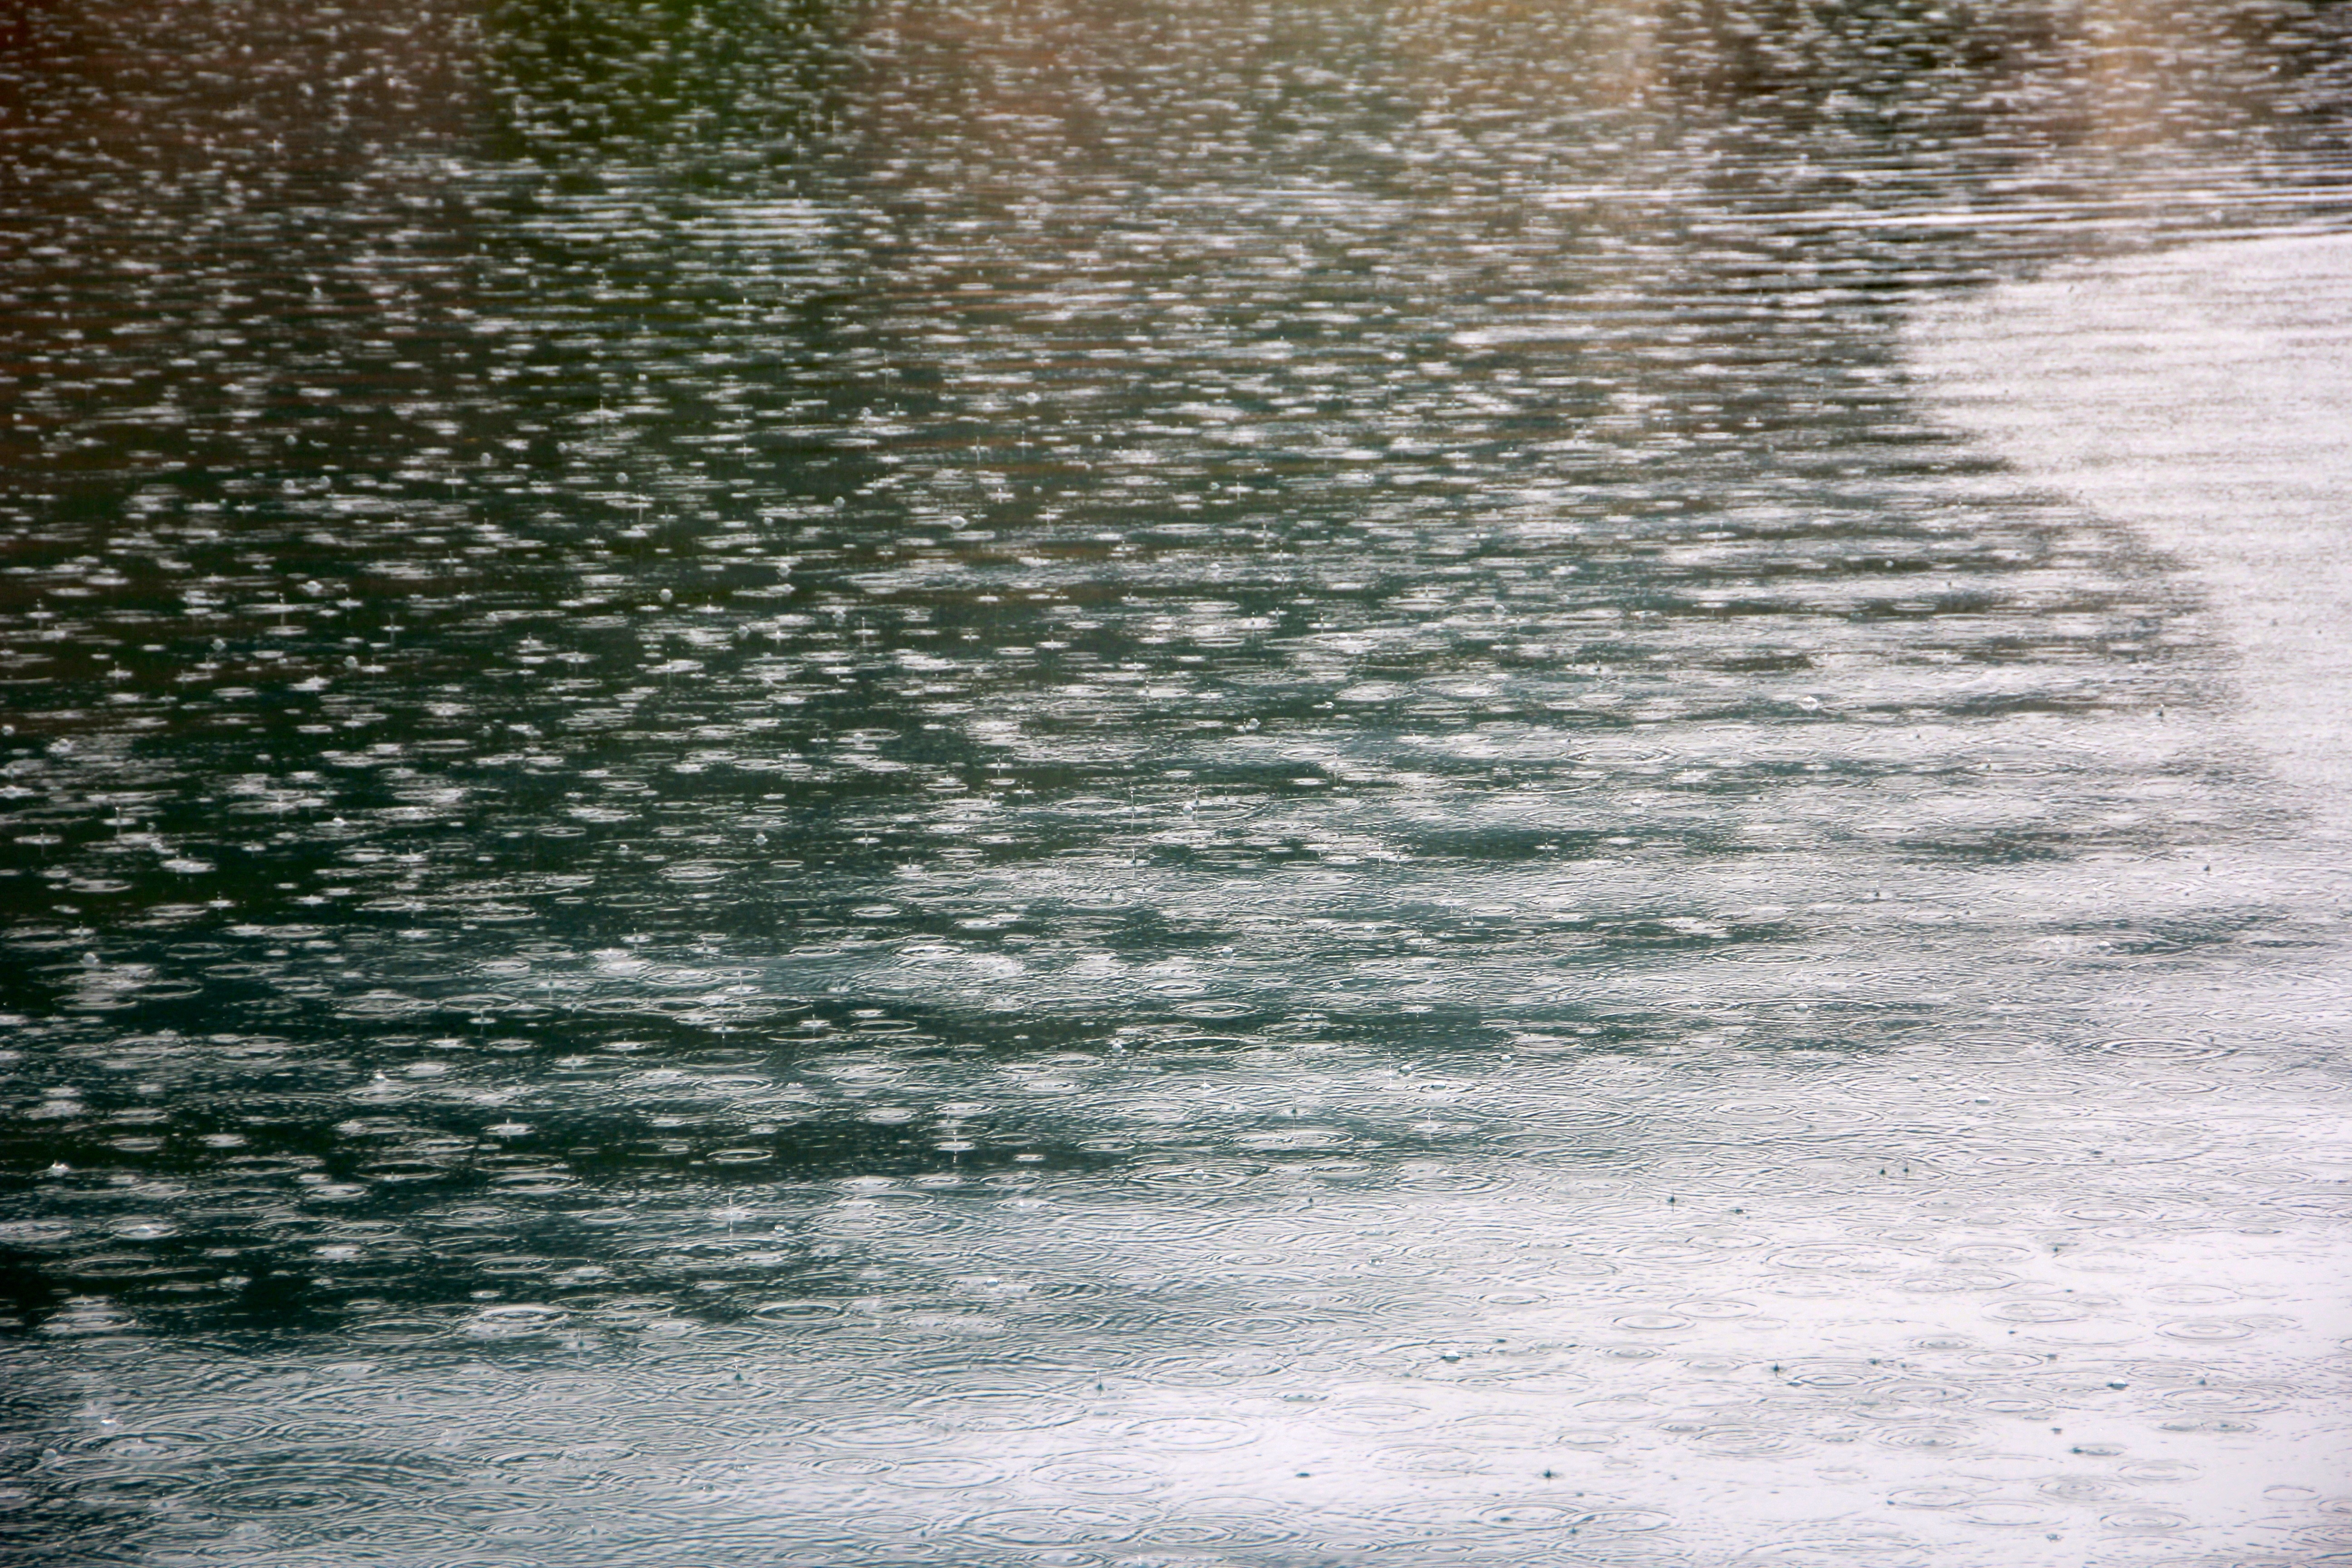
water, sunlight, rain, leaf, wave, raindrop, reflection, weather, drip, drop of water, atmospheric phenomenon